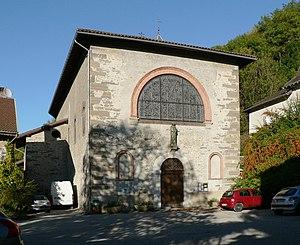
église Saint-Jean-Baptiste à Tencin, Isère, France.